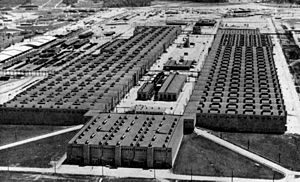
Leslie Groves / 2.  verdenskrig / Manhattanprojektet
Oak Ridge K-25 anlægget.
Generalløjtnant Leslie Richard Groves, Jr. var en amerikansk officer i ingeniørkorpset, som var tilsynsførende ved bygningen af Pentagon-bygningen og ledede Manhattan Project som udviklede atombomben under 2. verdenskrig. Som søn af en præst i United States Army boede Groves i en række militærforlægninger i sin barndom. Han tog eksamen som nr. 4 i sin klasse på West Point i 1918 og blev tilknyttet US Army Corps of Engineers. I 1929 deltog han i en ekspedition til Nicaragua, der havde til formål at gennemføre en undersøgelse af muligheden for at bygge en kanal der mellem Atlanterhavet og Stillehavet. Efter jordskælvet i Nicaragua i 1931 overtog Groves ansvaret for vandforsyningen i Managua, hvilket indbragte ham den nicaraguanske præsidents fortjenstmedalje. Han gik på Command and General Staff School på Fort Leavenworth i Kansas, i 1935 og 1936, samt Army War College i 1938 og 1939 hvorefter han blev overført til Krigsministeriets generalstab.